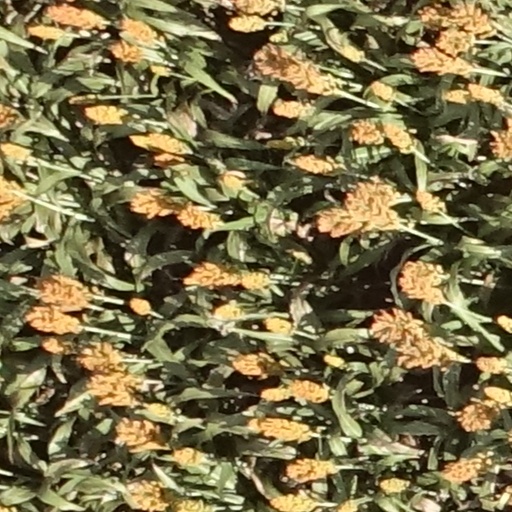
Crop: sorghum